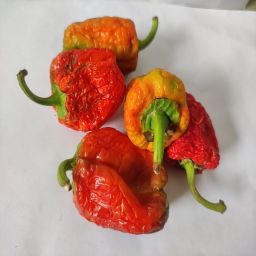
Crop: Bell Pepper
Quality: Dried